Melina Mercouri

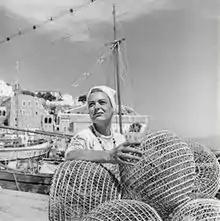
Mercouri in 1962's "Phaedra"

Mercouri's first film was the Greek language film "Stella" (1955), directed by Michael Cacoyannis, later known for "Zorba the Greek" (1964). The motion picture received special praise at the 1956 Cannes Film Festival, where she met expatriate American film director Jules Dassin, with whom she would share not only her career but also her life. Their first professional pairing was "He Who Must Die" (1957). Other films by Dassin and featuring Mercouri followed, such as "The Law" (1959).